Nascent state

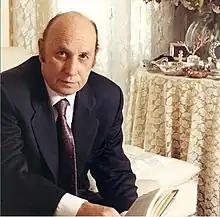
Francesco Alberoni holds that the experience of falling in love originates in an extreme depression.

A nascent state ("Statu Nascenti") is defined as a psychological process of destructuration-reorganization where the individual becomes capable of merging with other persons and creating a new collectivity with a very high degree of solidarity. Philip Wexler summarises the nascent state sociologically as "the moment or rebirth that precedes historical collective, transformative actions".